Live at Leeds

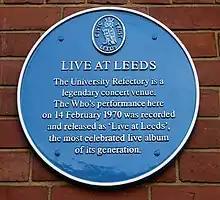
Blue plaque at the University of Leeds commemorating the album

"Live at Leeds" has been cited as the best live rock recording of all time by "The Daily Telegraph", "The Independent", the BBC, "Q" magazine, and "Rolling Stone". In 2003, it was ranked number 170 on "Rolling Stone"s list of the 500 greatest albums of all time, maintaining the rating in a 2012 revised list, and dropping to number 327 in 2020. A "Rolling Stone" readers' poll in 2012 ranked it the best live album of all time. It was ranked number 356 in Colin Larkin's "All Time Top 1000 Albums".